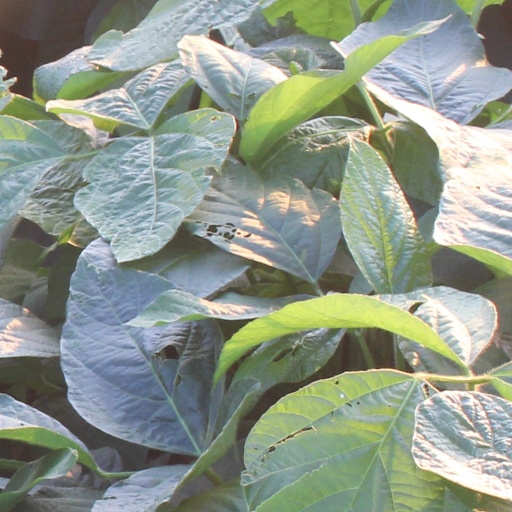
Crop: soybean